Marnus Labuschagne

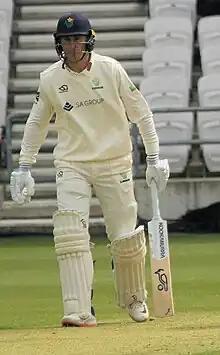
Labuschagne playing for Glamorgan (2023).

In April 2019, Labuschagne signed for Glamorgan County Cricket Club for the 2019 English cricket season. He made 1,114 runs in his first County Championship season, including three centuries in his first four first-class matches - one of which was a then career-best 182 against Sussex in a Glamorgan record second-wicket partnership of 291. He was the second-highest scorer in the Second Division of the County Championship, despite only playing in ten matches, and topped Glamorgan's batting averages with an average of 61.89 runs per innings. He also took 19 wickets with a bowling average of 38.11. In November 2019, he re-signed for Glamorgan for the next two seasons following his performances in the 2019 Ashes.